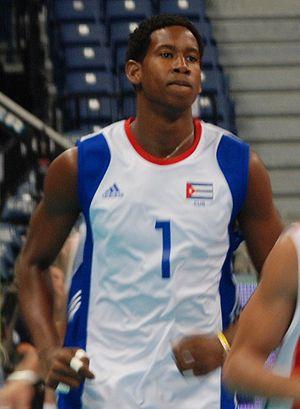
Wilfredo León Venero est un joueur cubano-polonais de volley-ball né le 31 juillet 1993 à Santiago de Cuba. Il mesure 2,01 m et joue réceptionneur-attaquant. Il a fait ses débuts en équipe nationale cubaine lors du tournoi de qualification aux jeux olympiques 2008 à l'âge de 14 ans, il compte actuellement 38 sélections en équipe de Cuba.